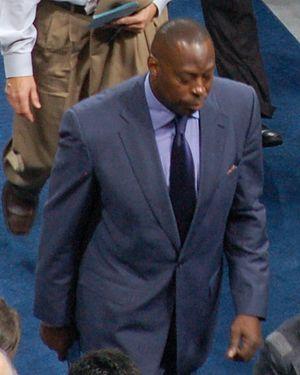
Anthony William « Tony » Brown, né le 29 juillet 1960, à Chicago, dans l'Illinois, est un joueur et entraîneur de basket-ball américain. Il évolue durant sa carrière aux postes d'arrière et d'ailier.